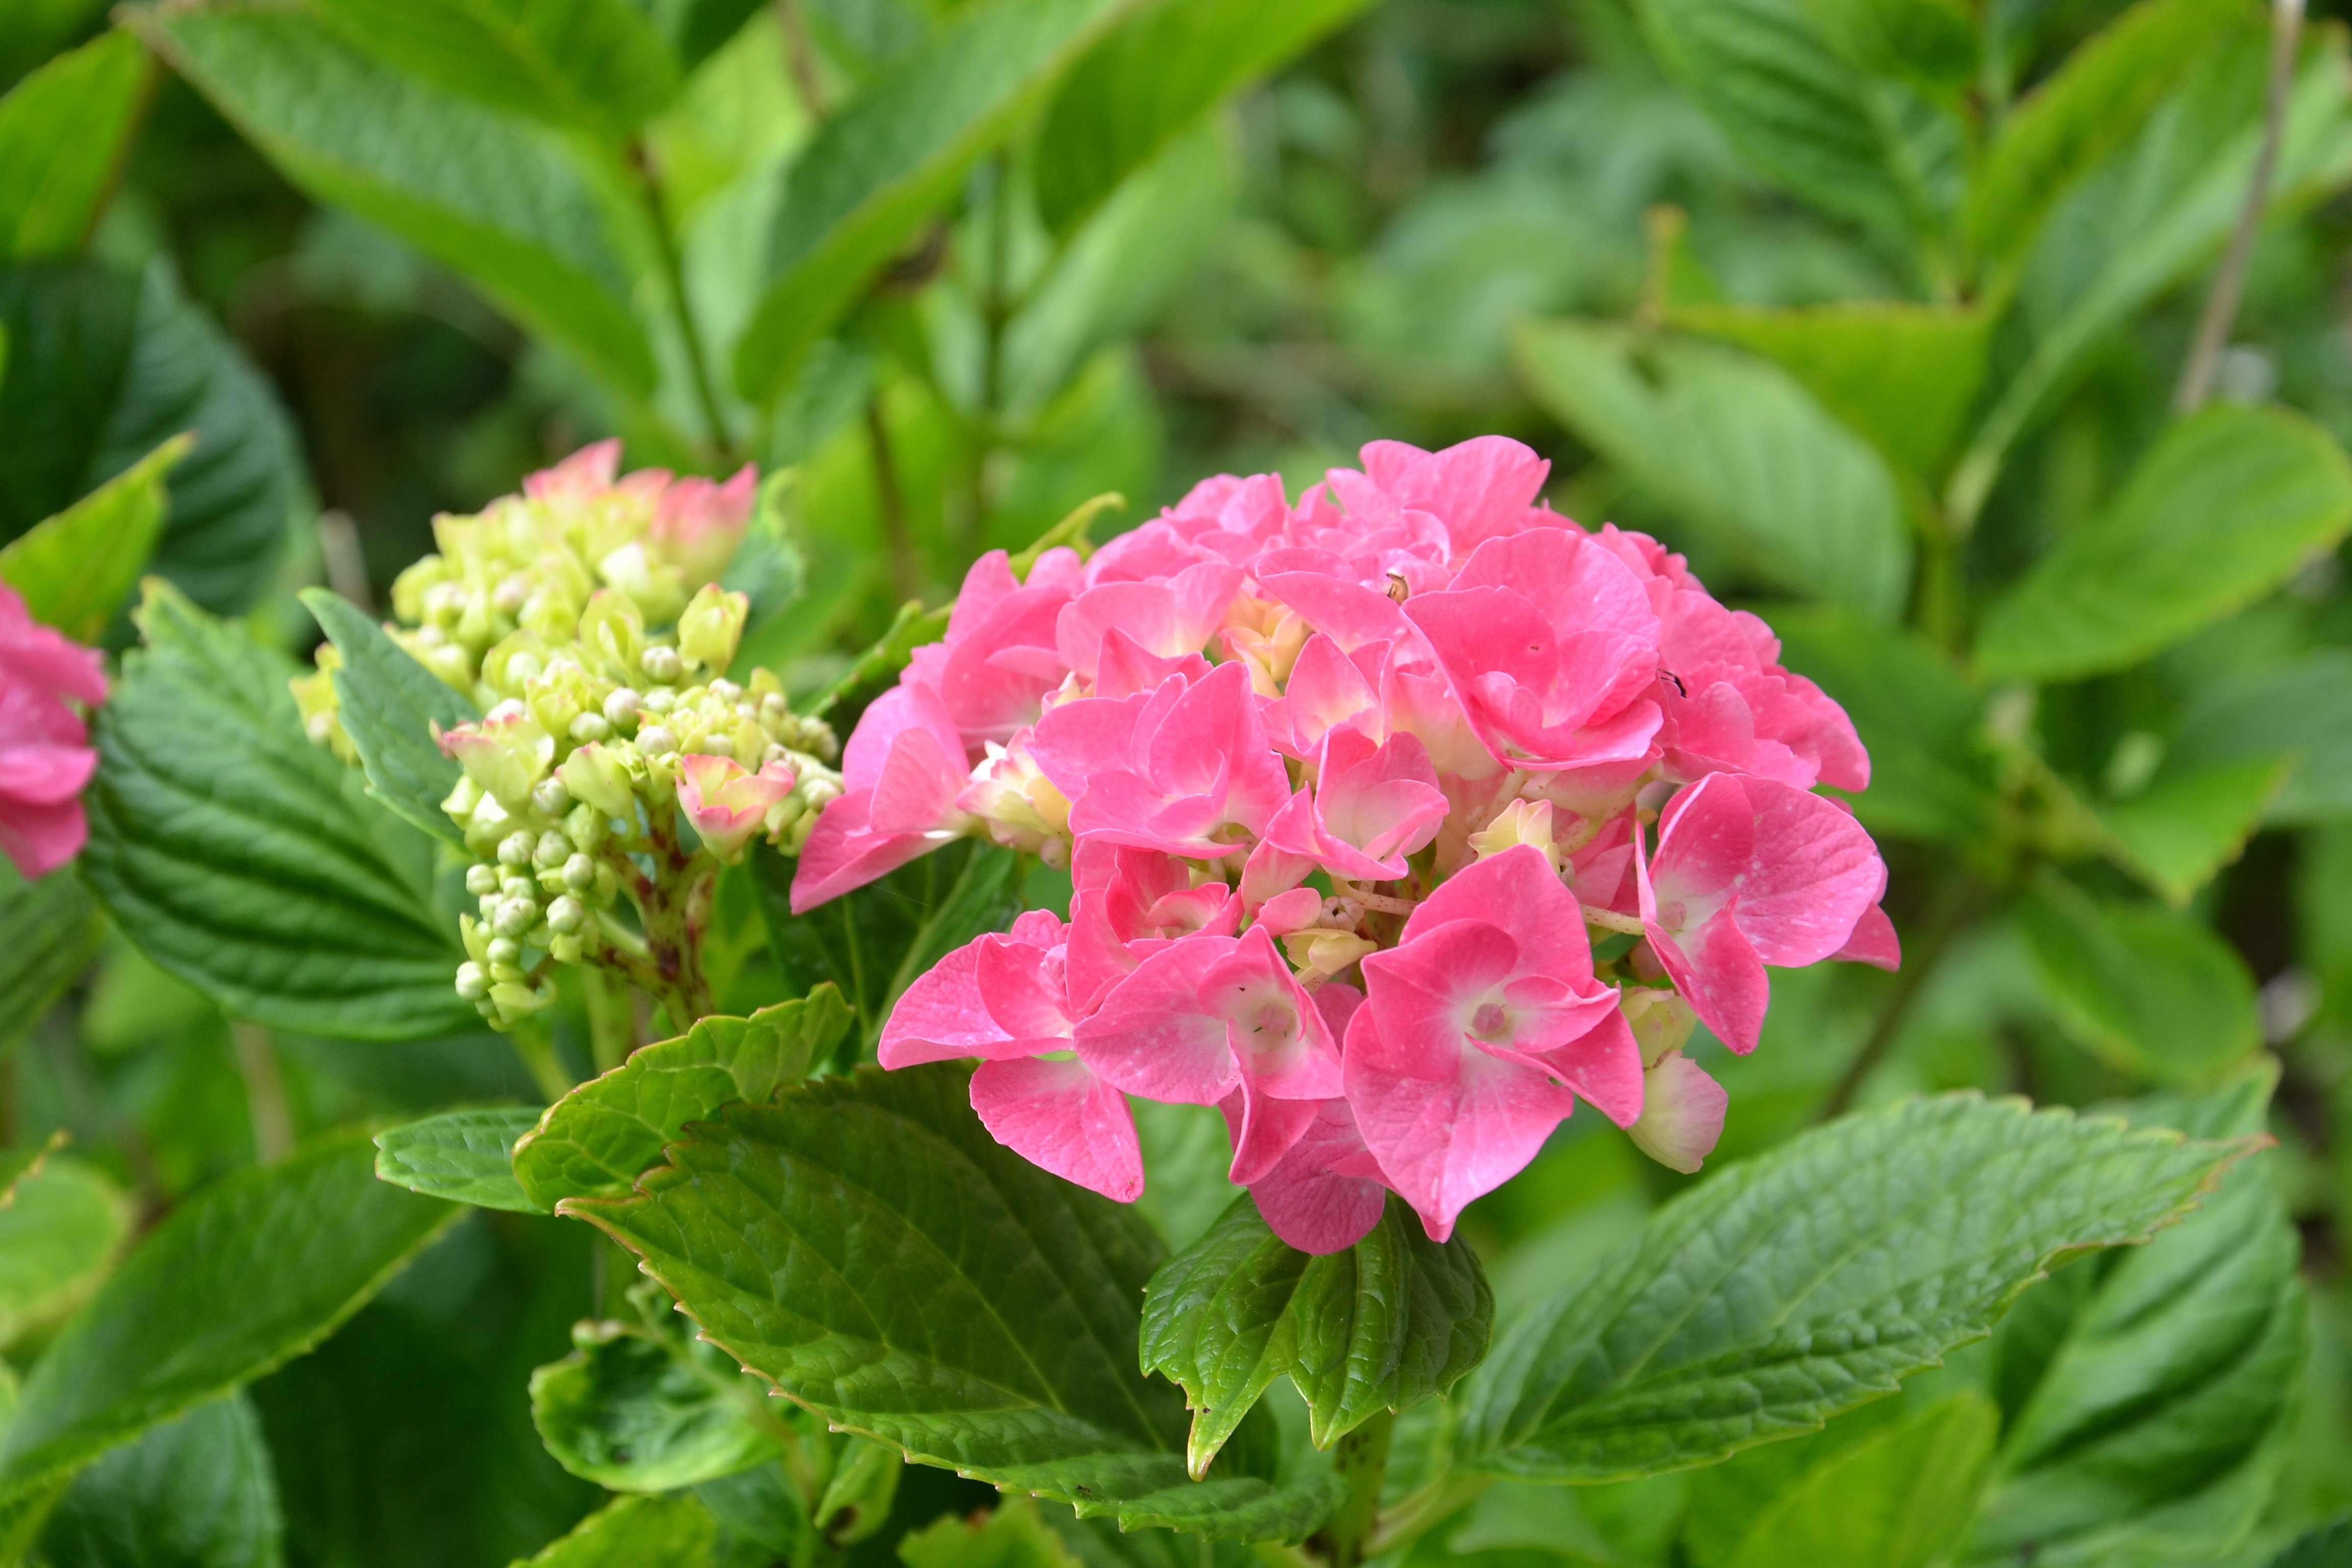
plant, flower, botany, garden, pink, flora, hydrangea, shrub, flowering plant, hydrangeaceae, lantana camara, cornales, annual plant, land plant